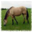
Label: horse